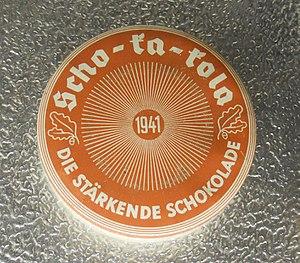
Scho-Ka-Kola est une marque allemande et une gamme de chocolats contenant un mélange de caféine et de noix de kola. Les Scho-Ka-Kola ont une teneur en caféine d'environ 0,2 %, extraite du cacao pour 58 %, du café torréfié pour 2,6 % et de noix de kola pour 1,6 %, ce qui en fait des chocolats énergisants. Les chocolats ont pour particularité d'être conditionnés dans des boîtes rondes et métalliques, contenant des disques de chocolat divisés en quartiers sécables. L'emballage rouge et blanc et la recette ont très peu changé depuis leur création en 1936.